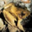
Label: frog